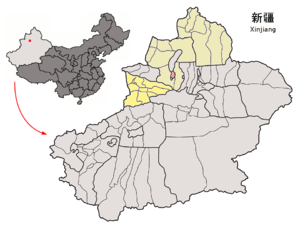
Kuitun est une ville de la région autonome du Xinjiang en Chine, au sud-ouest de la Dzoungarie. C'est une ville-district placée sous la juridiction de la préfecture autonome kazakhe d'Ili. Un de ses districts est administré directement par le Corps de construction et de production du Xinjiang.